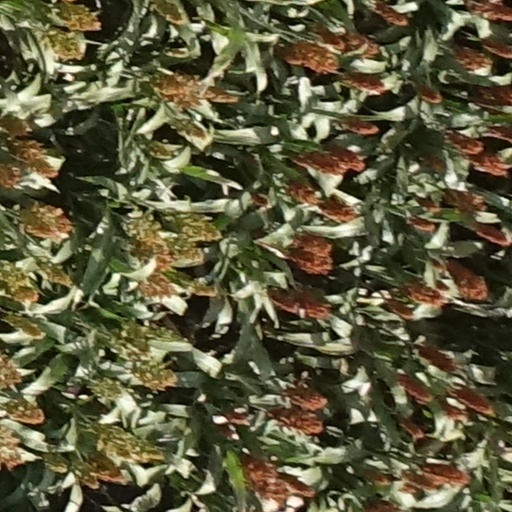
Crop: sorghum